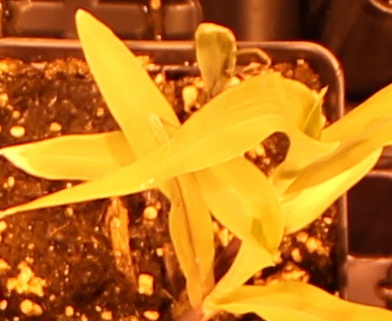
Label: Corn